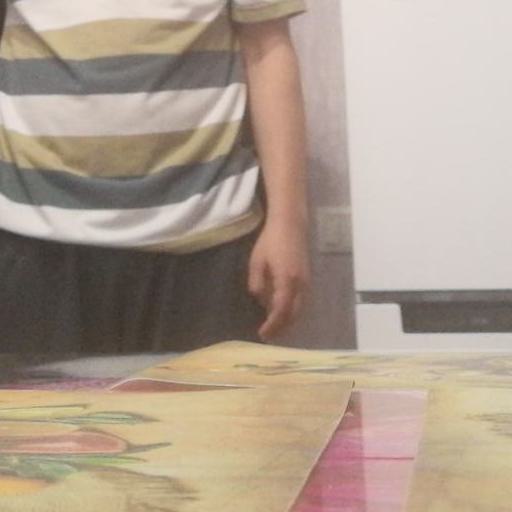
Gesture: no_gesture